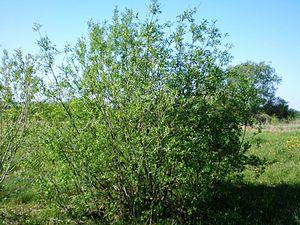
Le saule des vanniers, appelé aussi vime ou osier vert, est un saule d'une hauteur de 3 à 6 m. Il tire son nom de l'utilisation de ses rameaux souples en vannerie sous le nom d'osier. D'autres variétés de saule sont également utilisées en vannerie, comme le saule pourpre ou le saule blanc.